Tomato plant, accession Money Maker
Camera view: vertical (180 deg); turntable rotation: 120 degrees
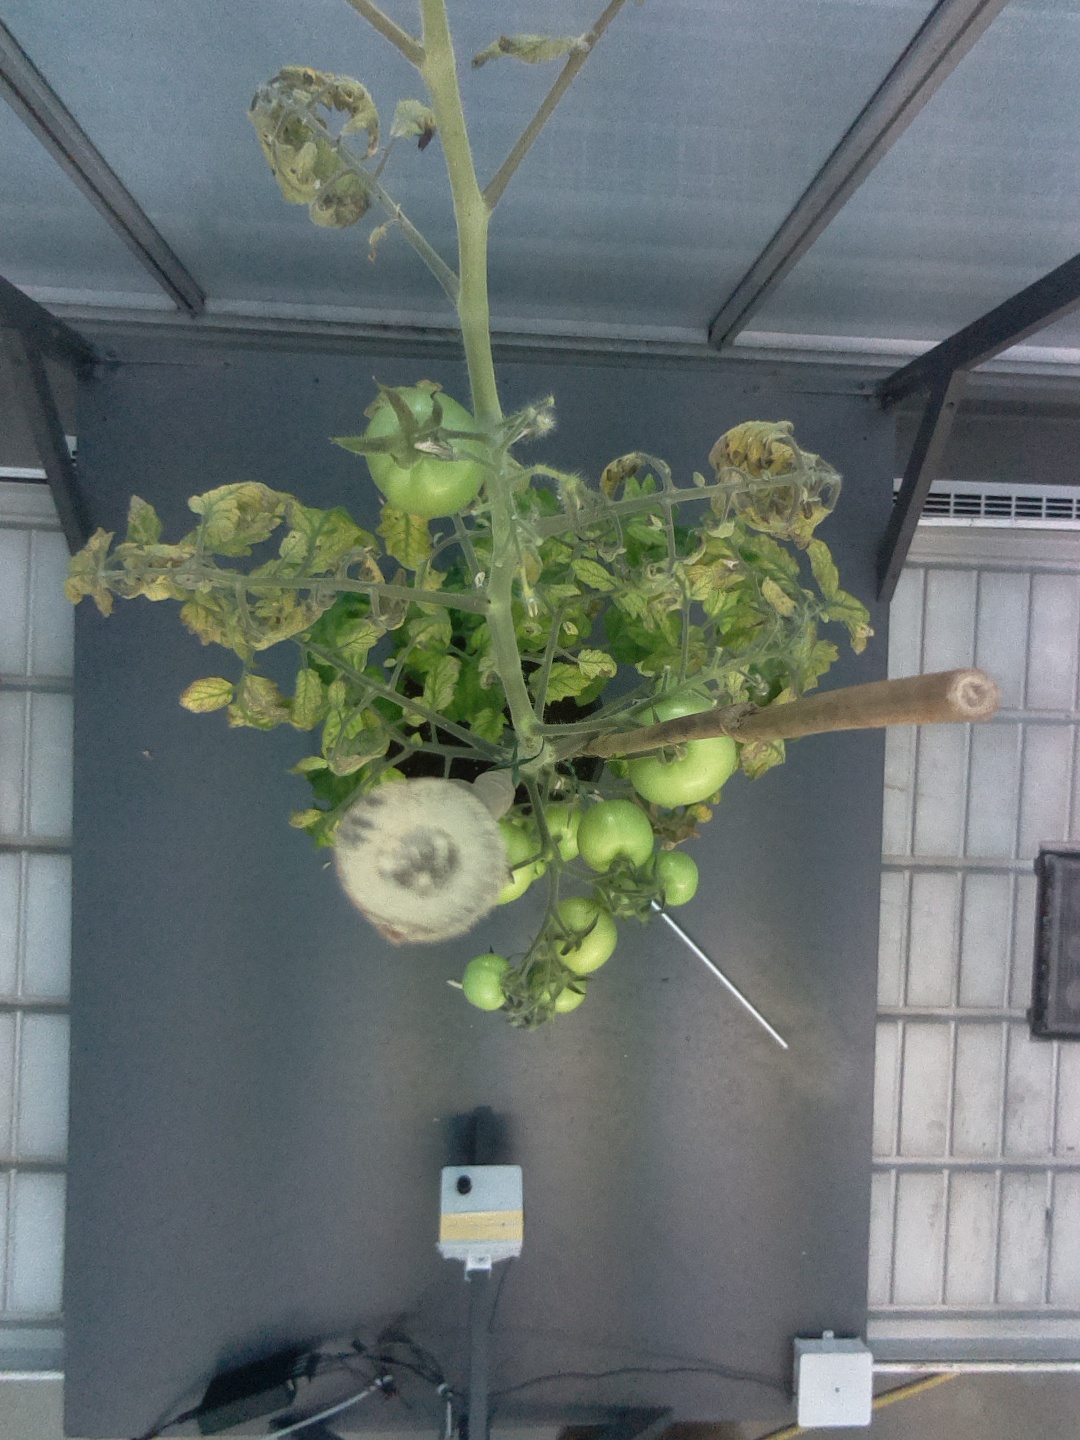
BBCH growth stage 79: 90% -100% of final fruit size